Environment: real
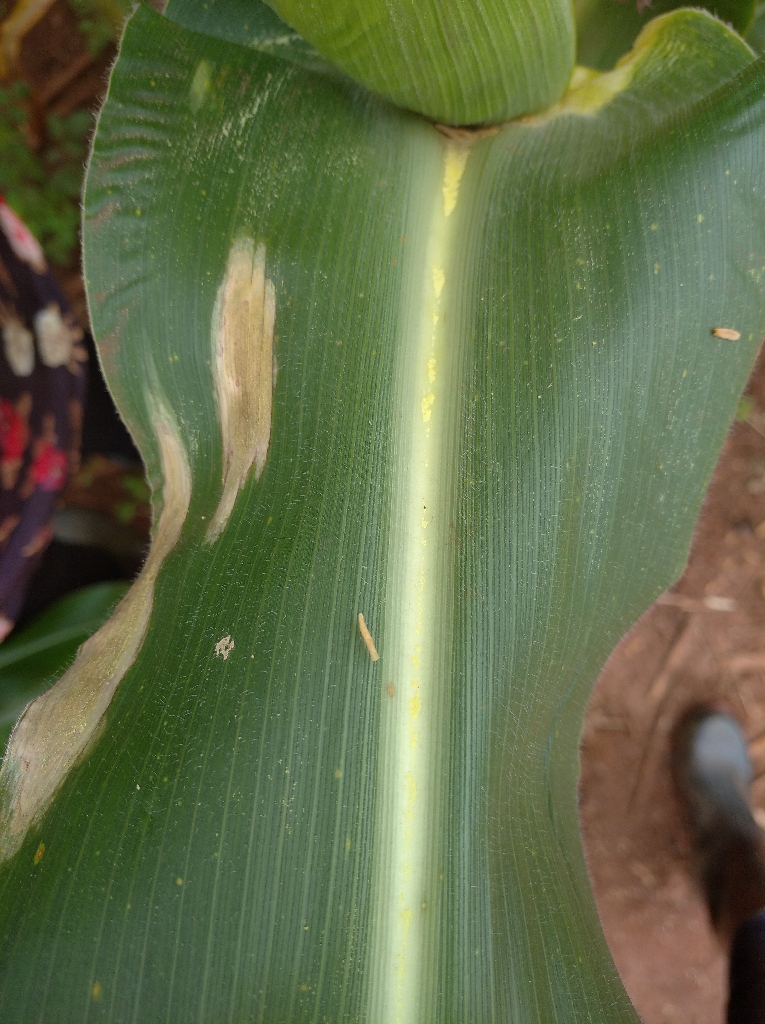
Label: northern_corn_leaf_blight